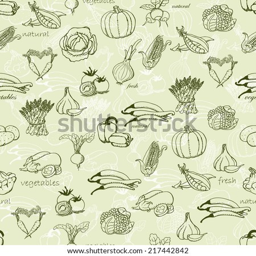
kitchen seamless pattern with a variety of vegetables